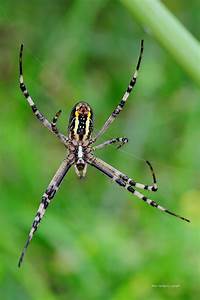
Label: spider